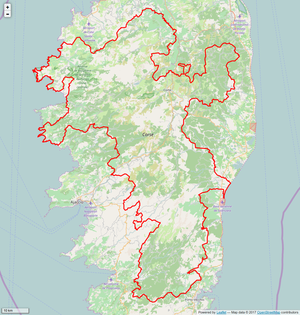
Périmètre du PNR de Corse. Italiano: Perimetro del PNR (Parco naturale regionale) della Corsica.